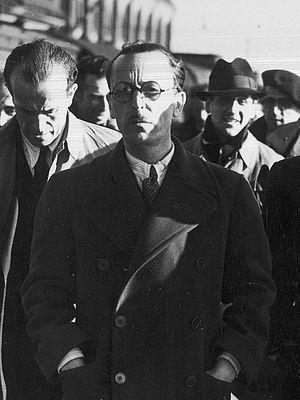
Segismundo Casado López, né à Nava de la Asunción en 1893 et mort à Madrid en 1968, est un militaire espagnol. Loyal à la République durant la Guerre d'Espagne, le colonel Casado est l'auteur, début mars 1939, d'un putsch interne au camp républicain alors dirigé par Negrín en vue de négocier les conditions d'une reddition honorable.